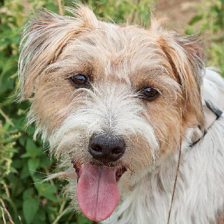
Label: animals